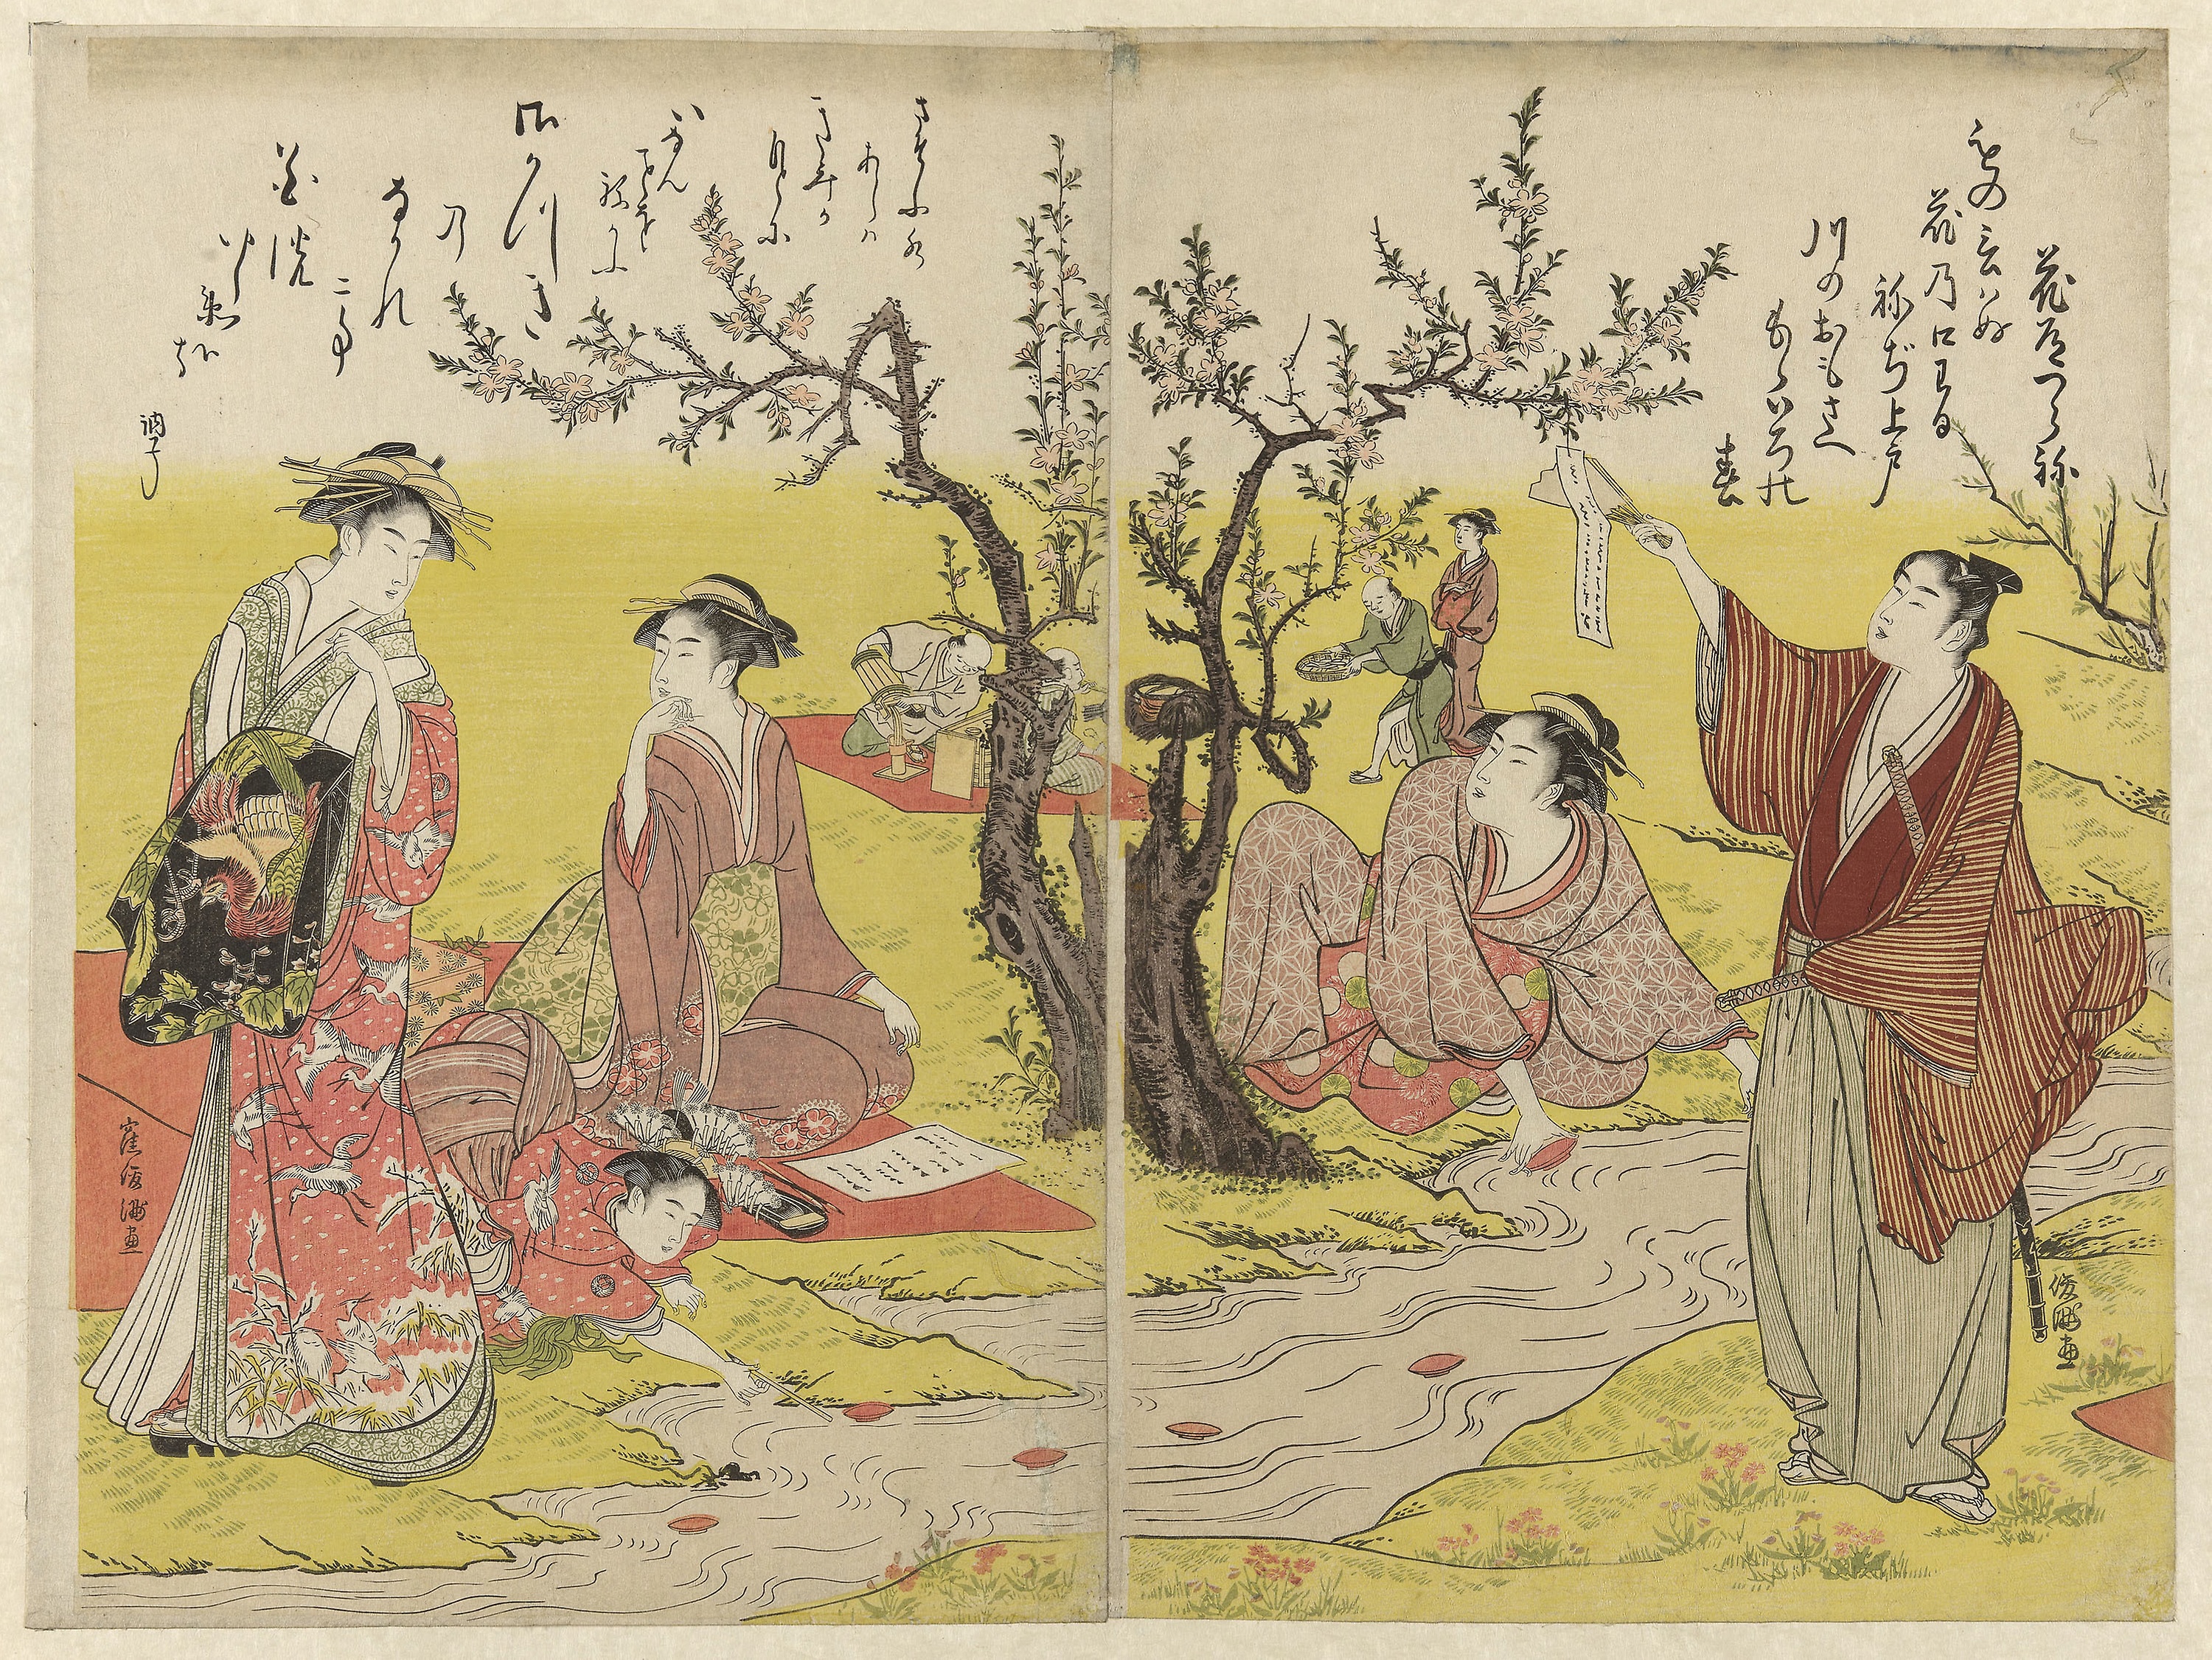
painting, art, textile, miniature, illustration, tapestry, watercolor paint, modern art